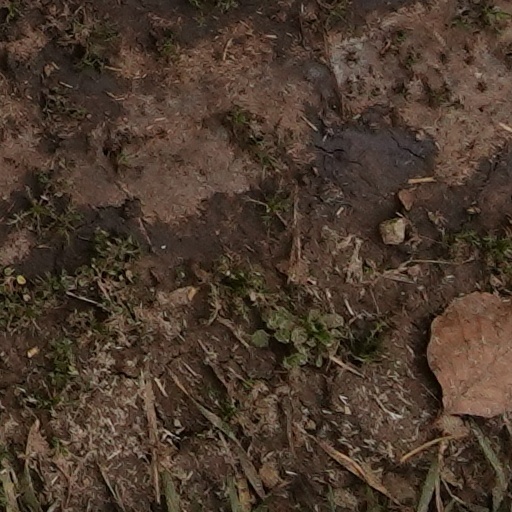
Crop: wheat